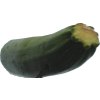
Label: green_zucchini